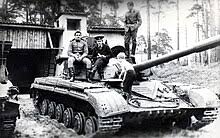
Label: T-64